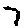
Label: 7